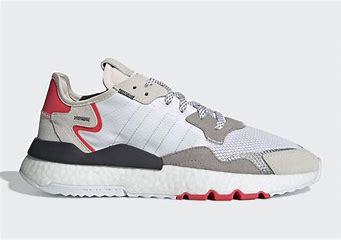
Brand: adidas
Model: Nite Jogger Athletic